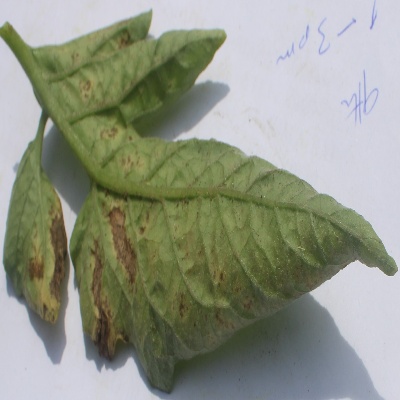
Crop: Tomato
Condition: leaf blight